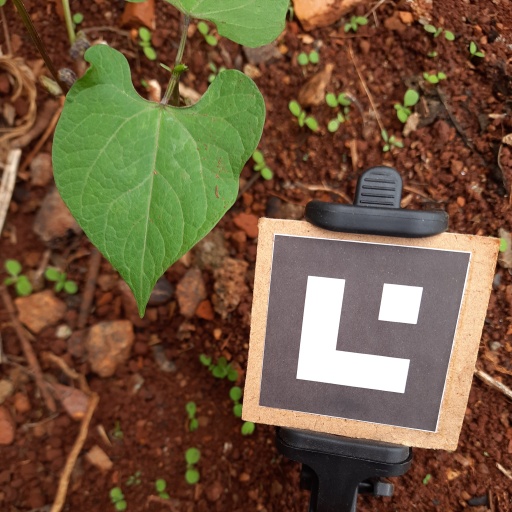
Observations: wavy surface, no eating holes, with soild dust, under shade